George C. Lang

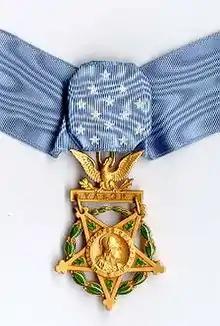
Army Medal of Honor

George Charles Lang (April 20, 1947 – March 16, 2005) was a United States Army soldier and a recipient of the United States military's highest decoration—the Medal of Honor—for his actions in the Vietnam War.